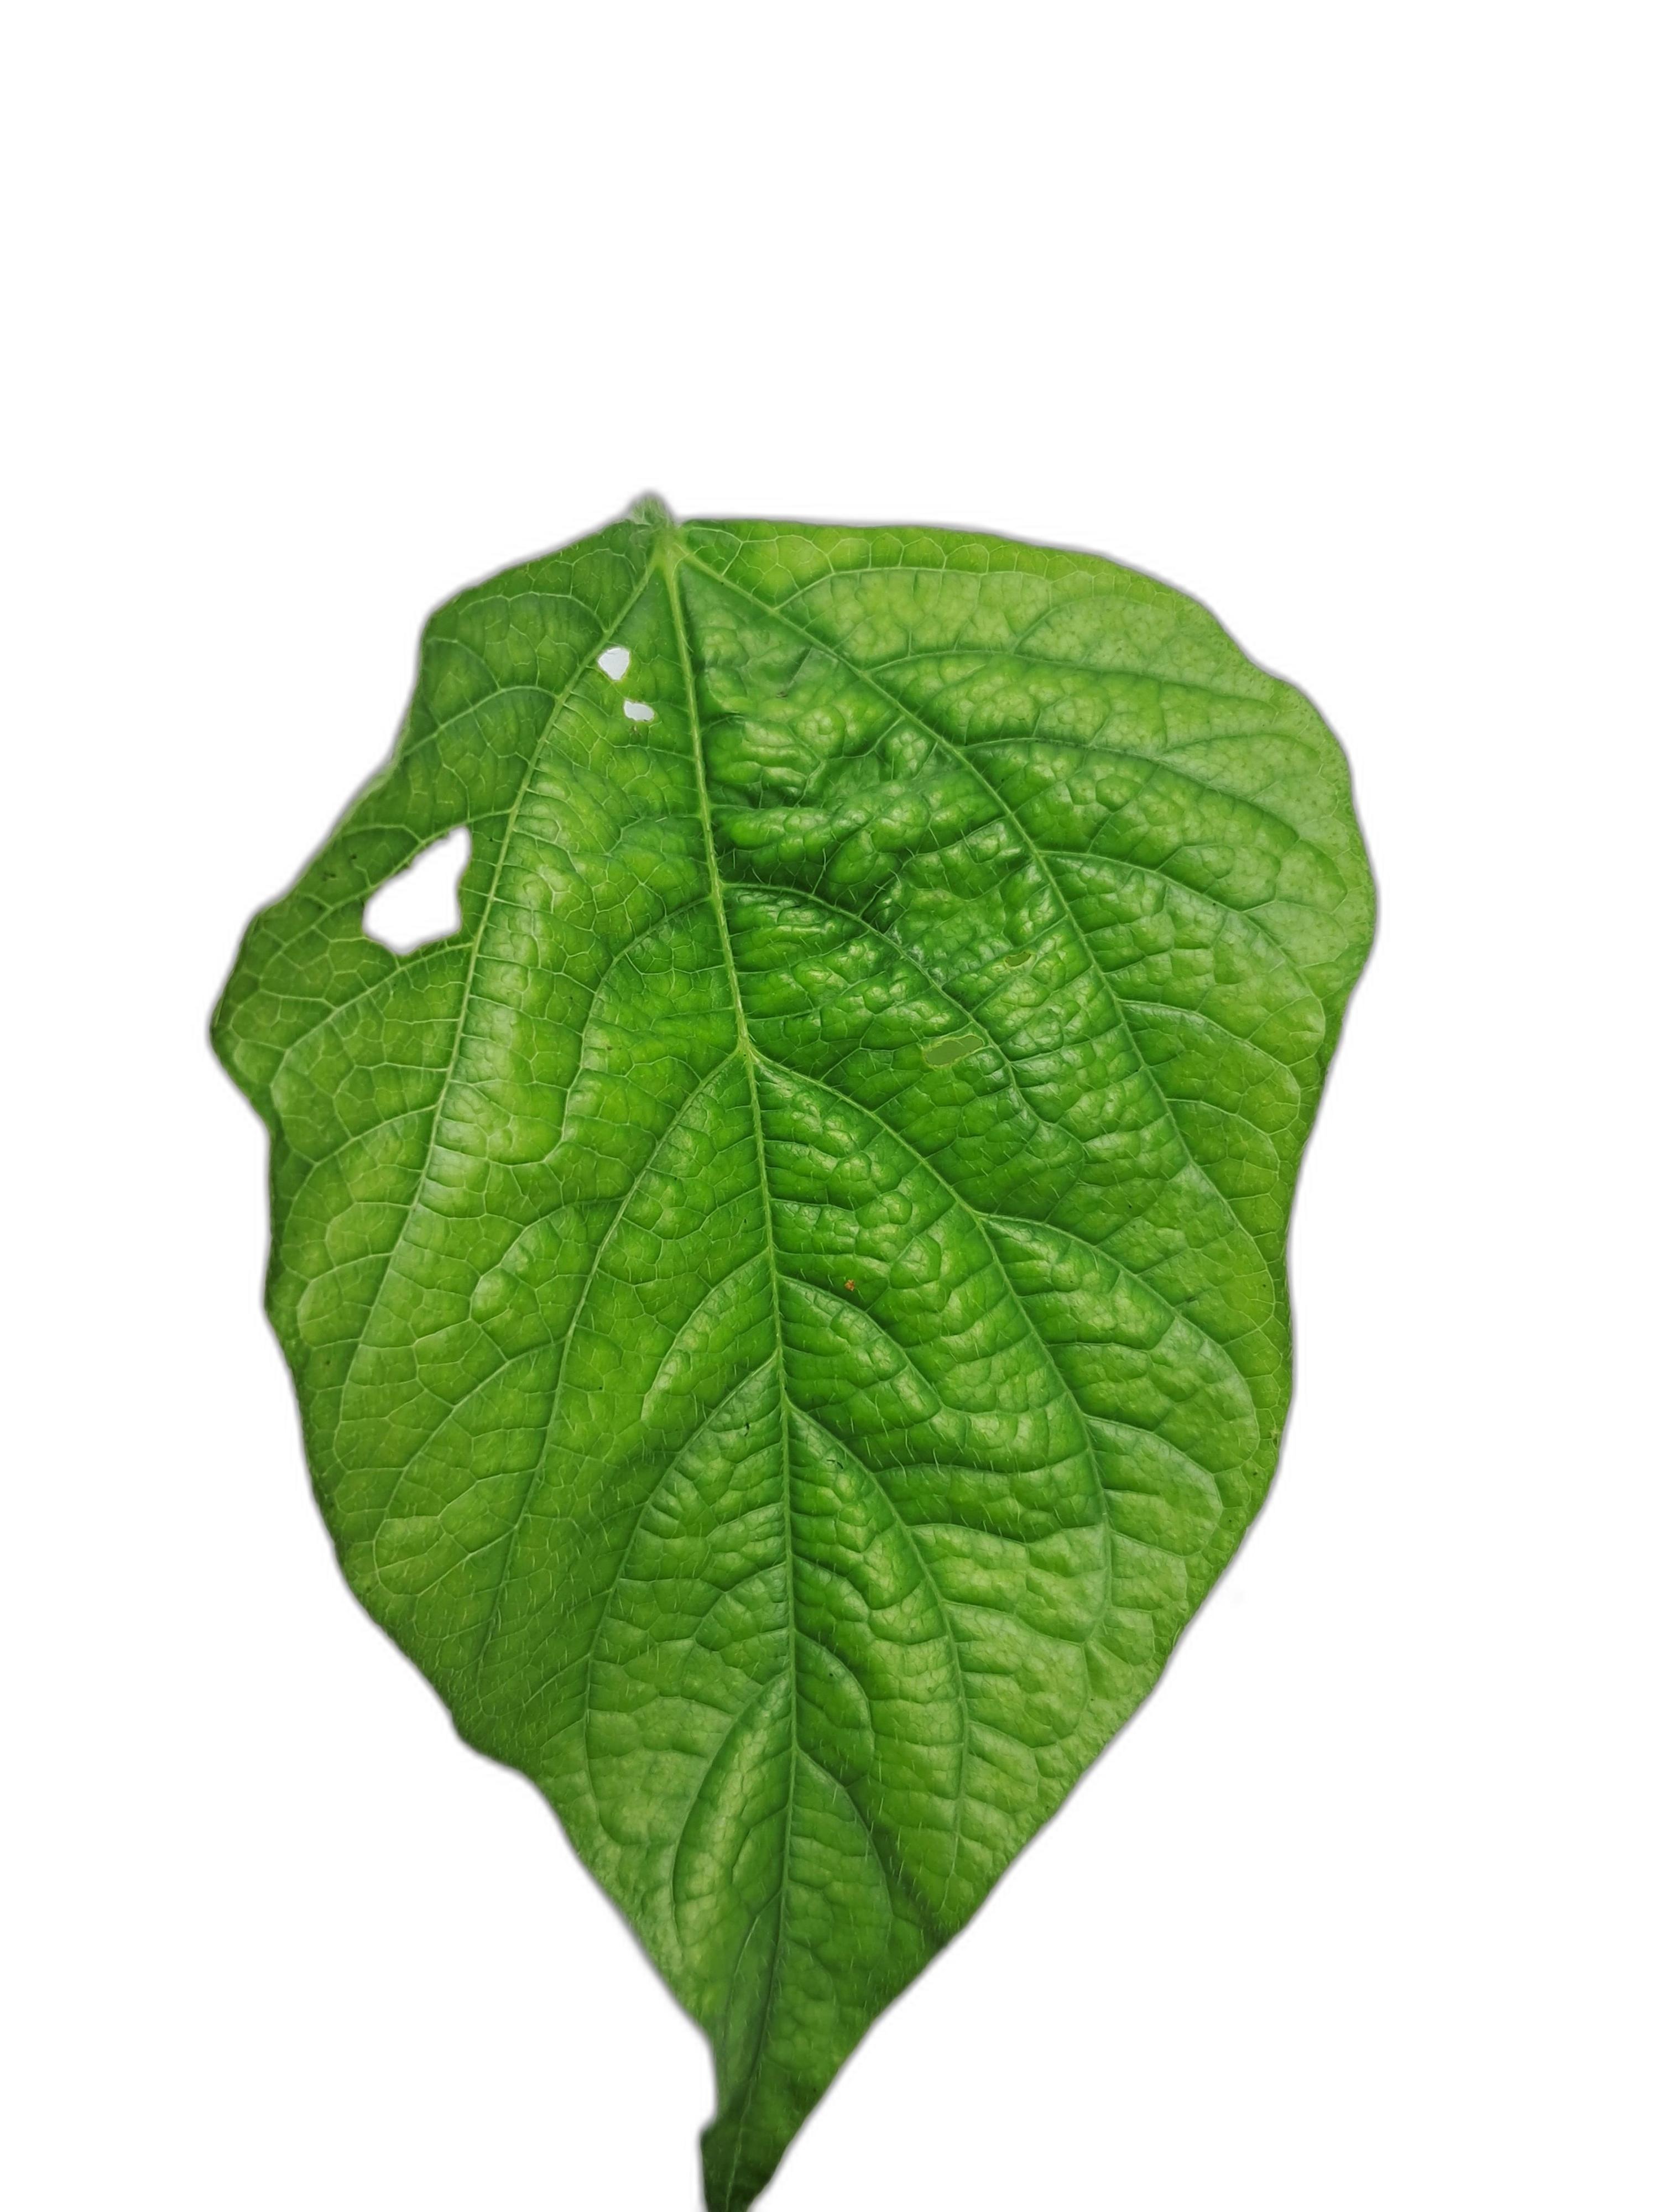
Label: Leaf Crinkle